Sky position (RA, Dec in degrees): 230.296, 13.06
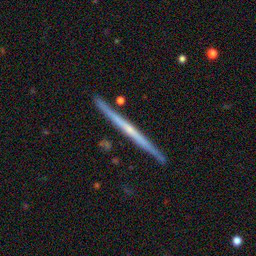
Galaxy morphology: Edge-on Galaxies without Bulge